Georgy Konstantinovich Totibadze

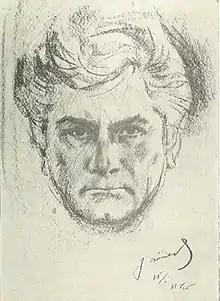
Autoportrait of Georgy Totibadze

Georgy Konstantinovich Totibadze (29 October 1928 – ) was a Georgian painter. He was a corresponding member of the USSR Academy of Arts 1975-2010.